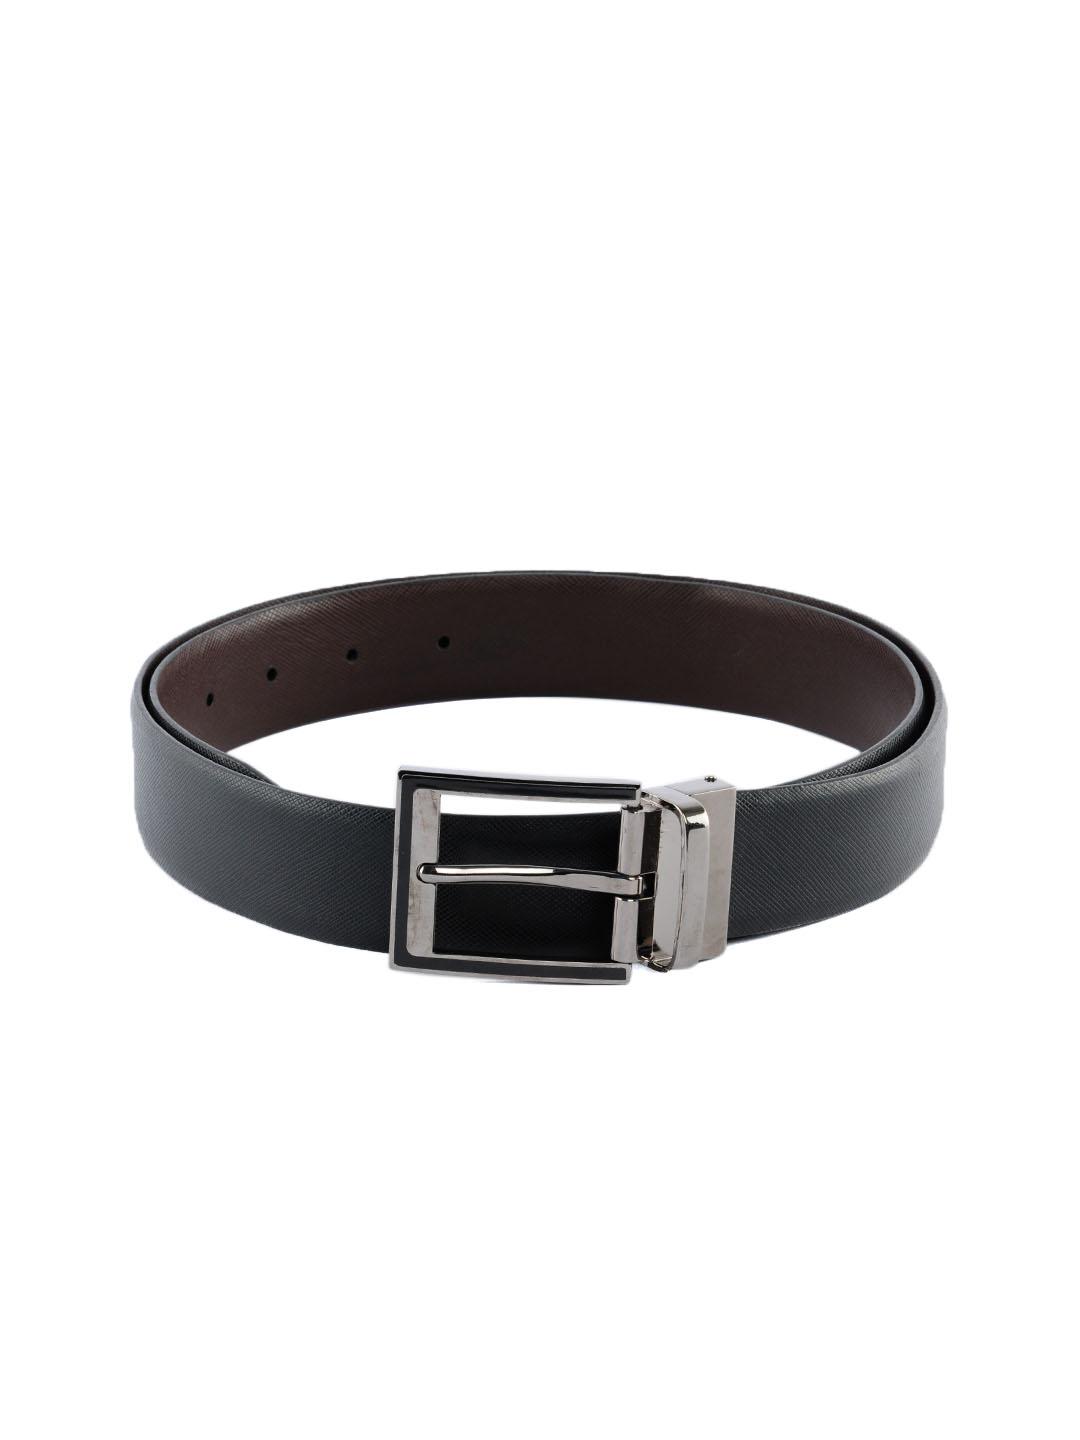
Lino Perros Men Leather Black Belt
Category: Accessories / Belts / Belts
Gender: Men
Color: Black
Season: Winter 2015
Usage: Casual